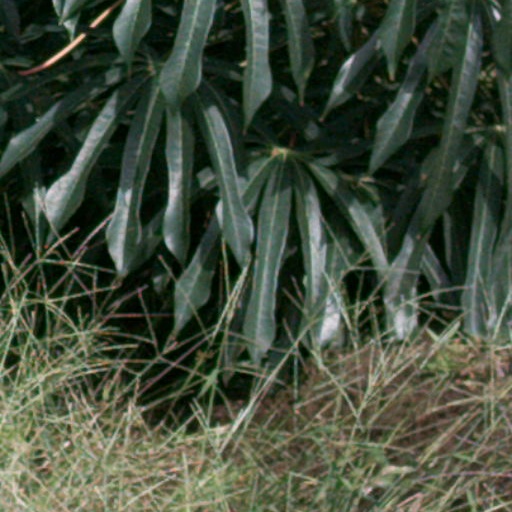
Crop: cassava